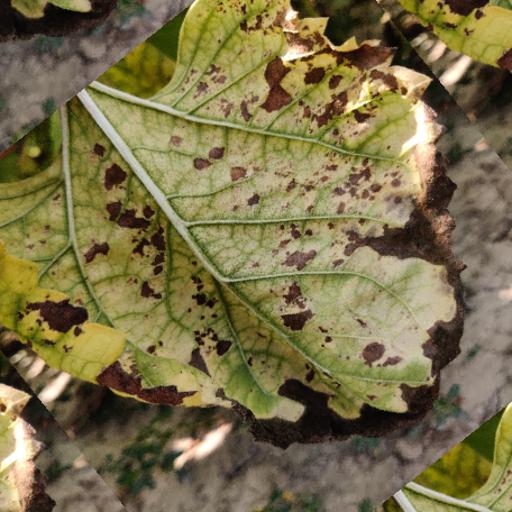
Label: Leaf_scars